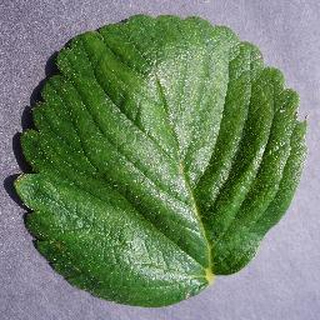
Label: healthy_strawberry